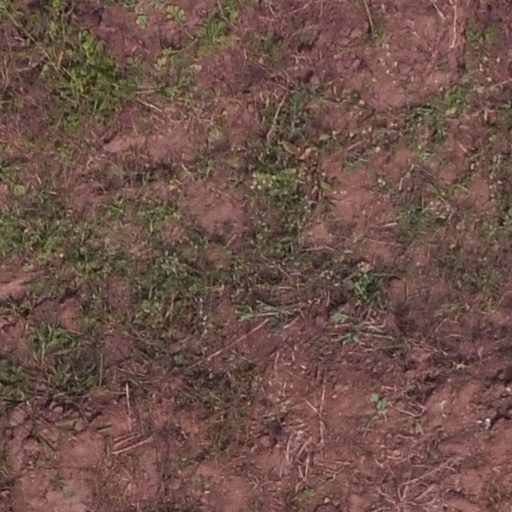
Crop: maize; corn